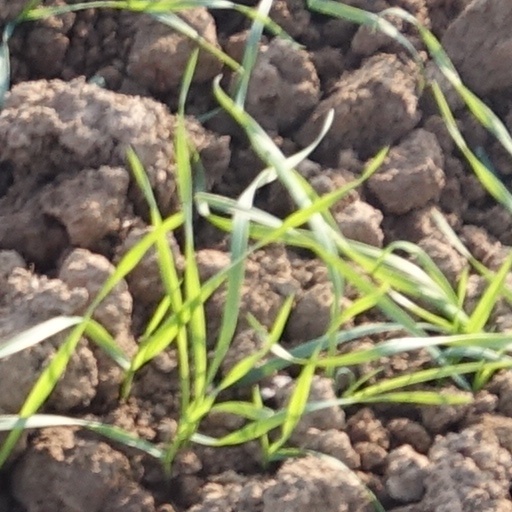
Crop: wheat